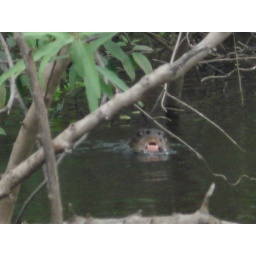
river otter in pantanal. the most dangerous creature in the water, amongst alligators, anacondas and piranahs.